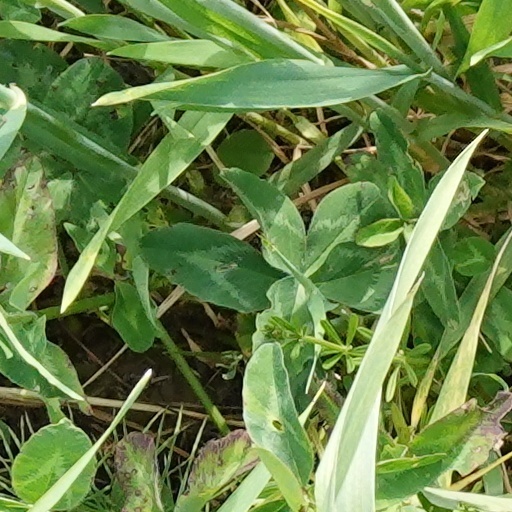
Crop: wheat